Paul Nelson (architect)

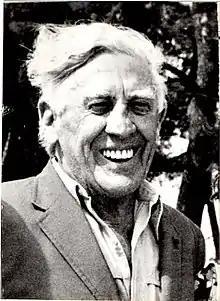

Nelson was born in Chicago, Illinois to an American middle-class family of Irish origin. From 1913 to 1917 he studied at Princeton University and in 1917 he enrolled as a volunteer in the LaFayette Escadrille, which was a U.S. unit constituted in 1916 and operated under French command during World War I.